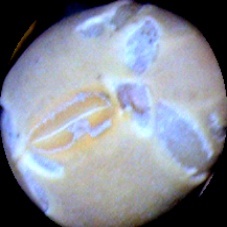
Label: Skin-damaged